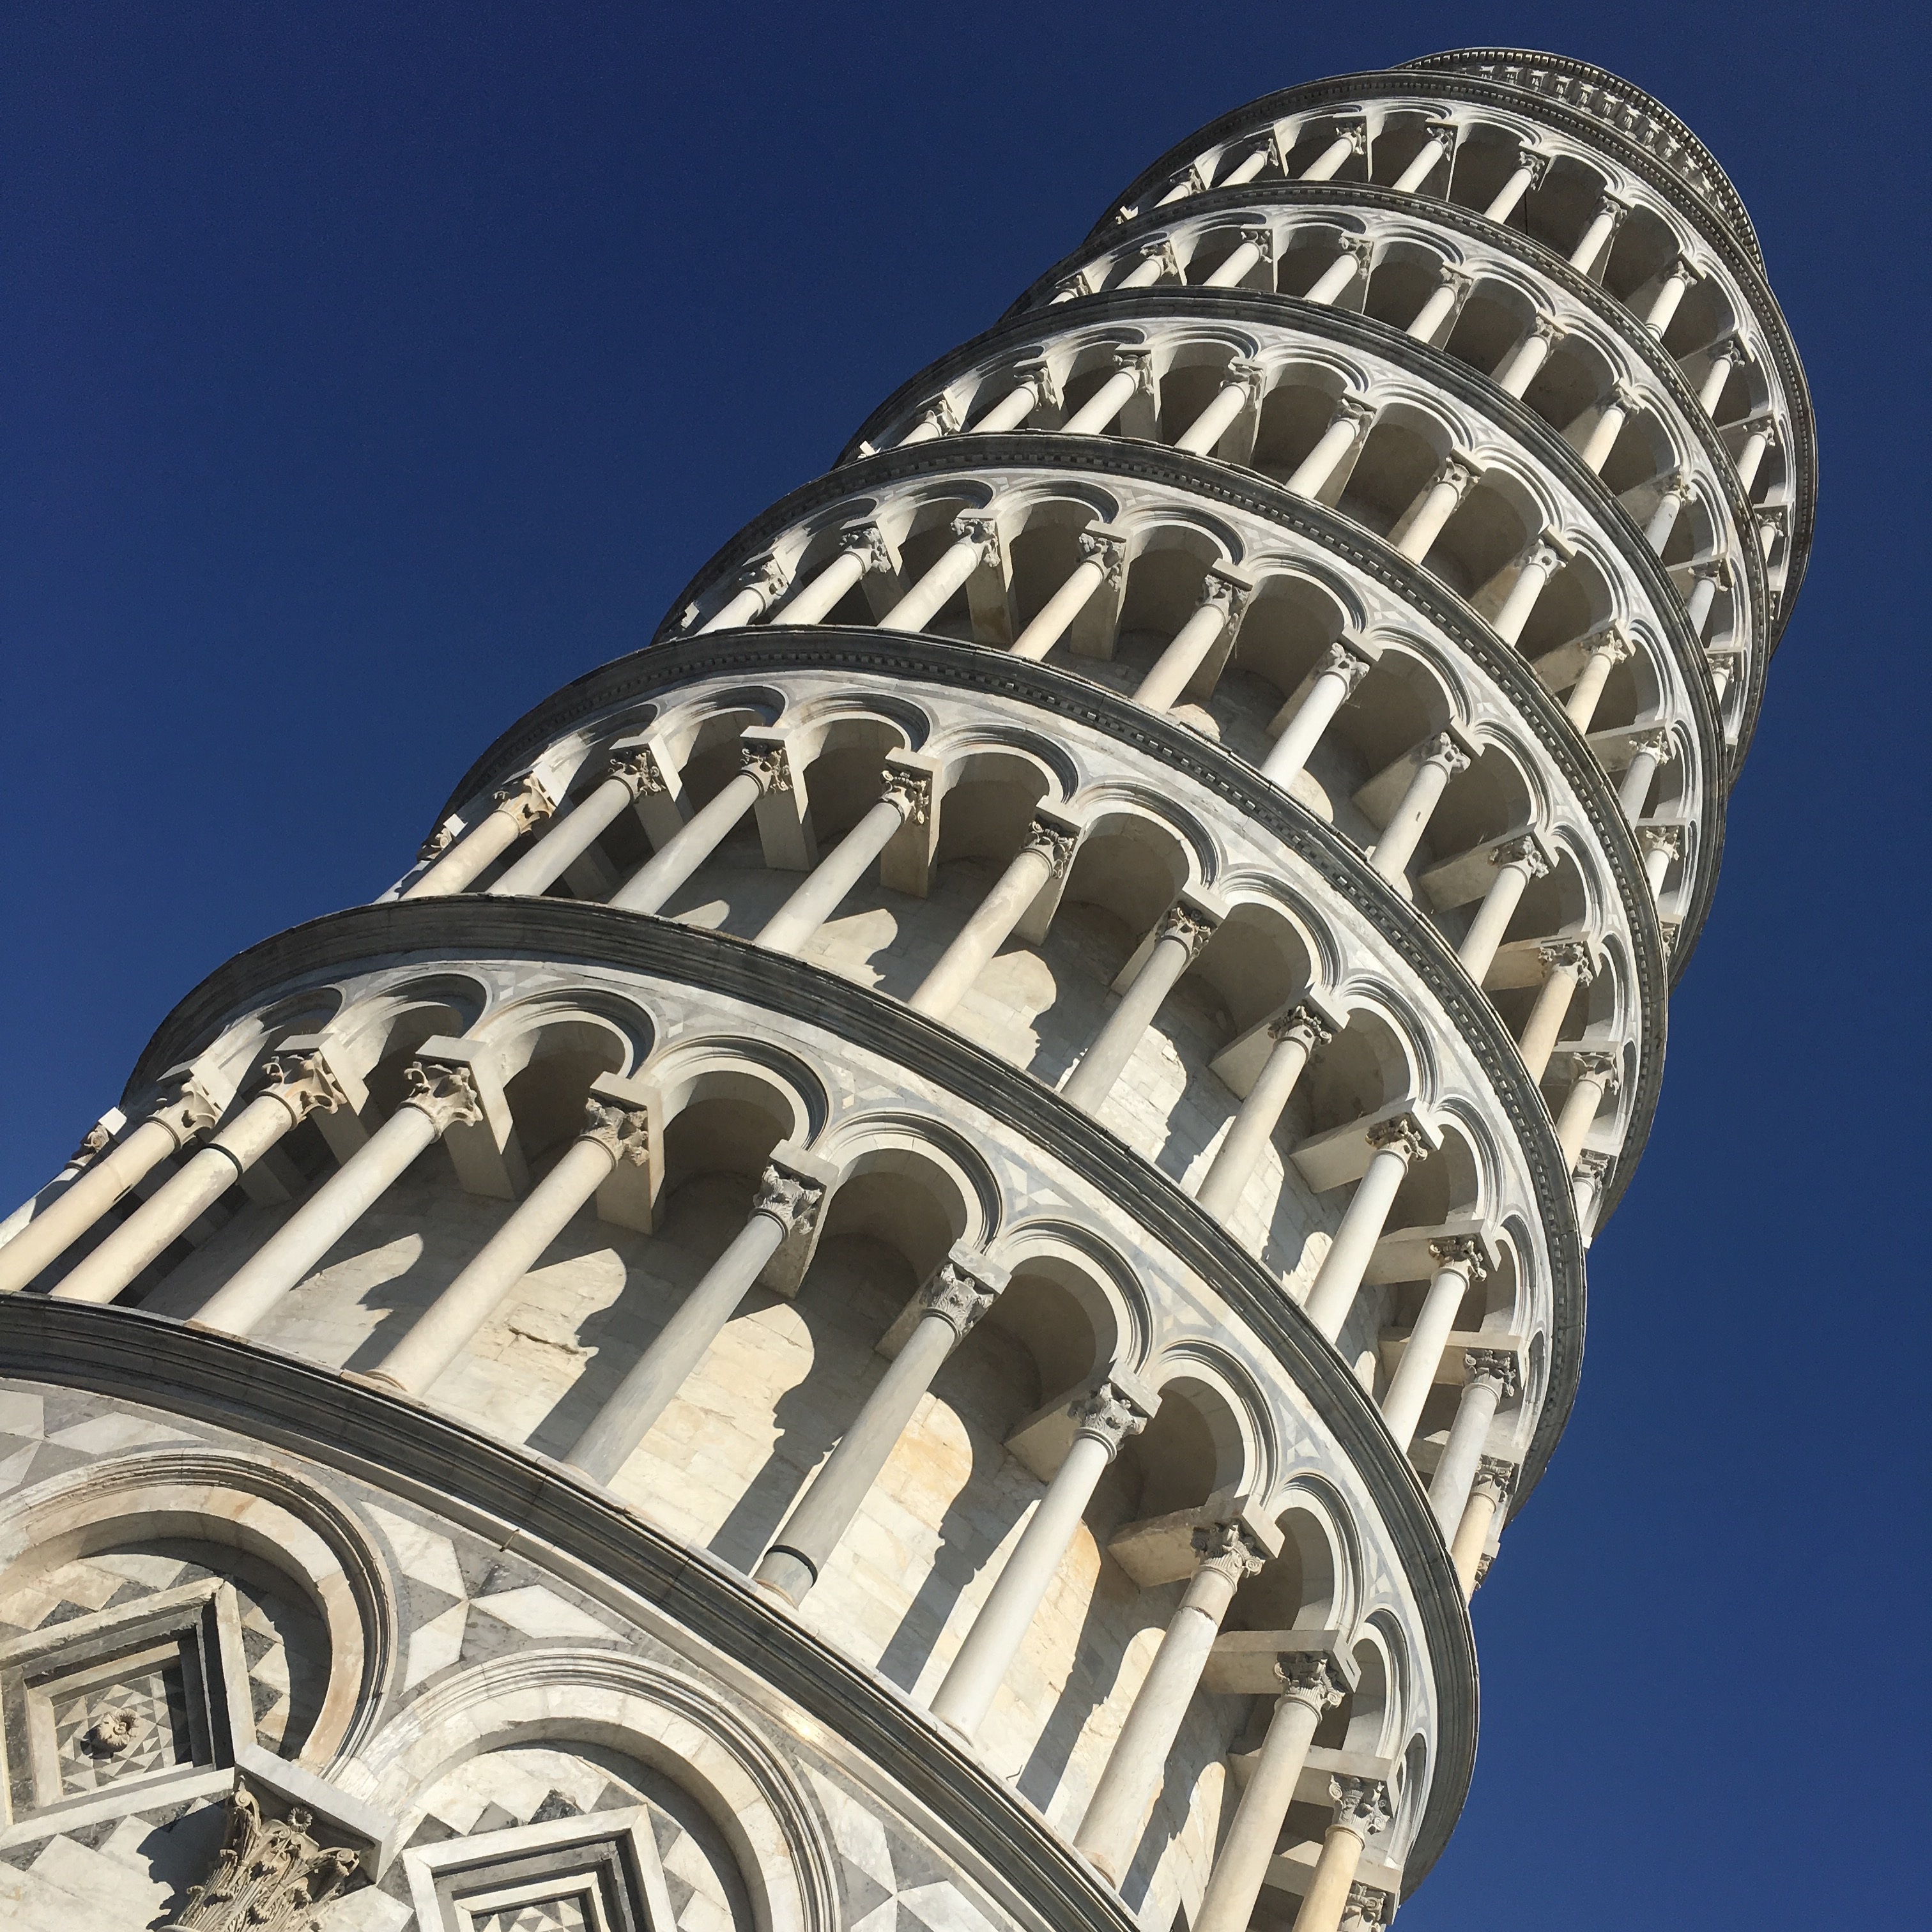
architecture, sky, building, monument, daytime, tower, landmark, italy, facade, blue sky, pisa, symmetry, dome, metropolis